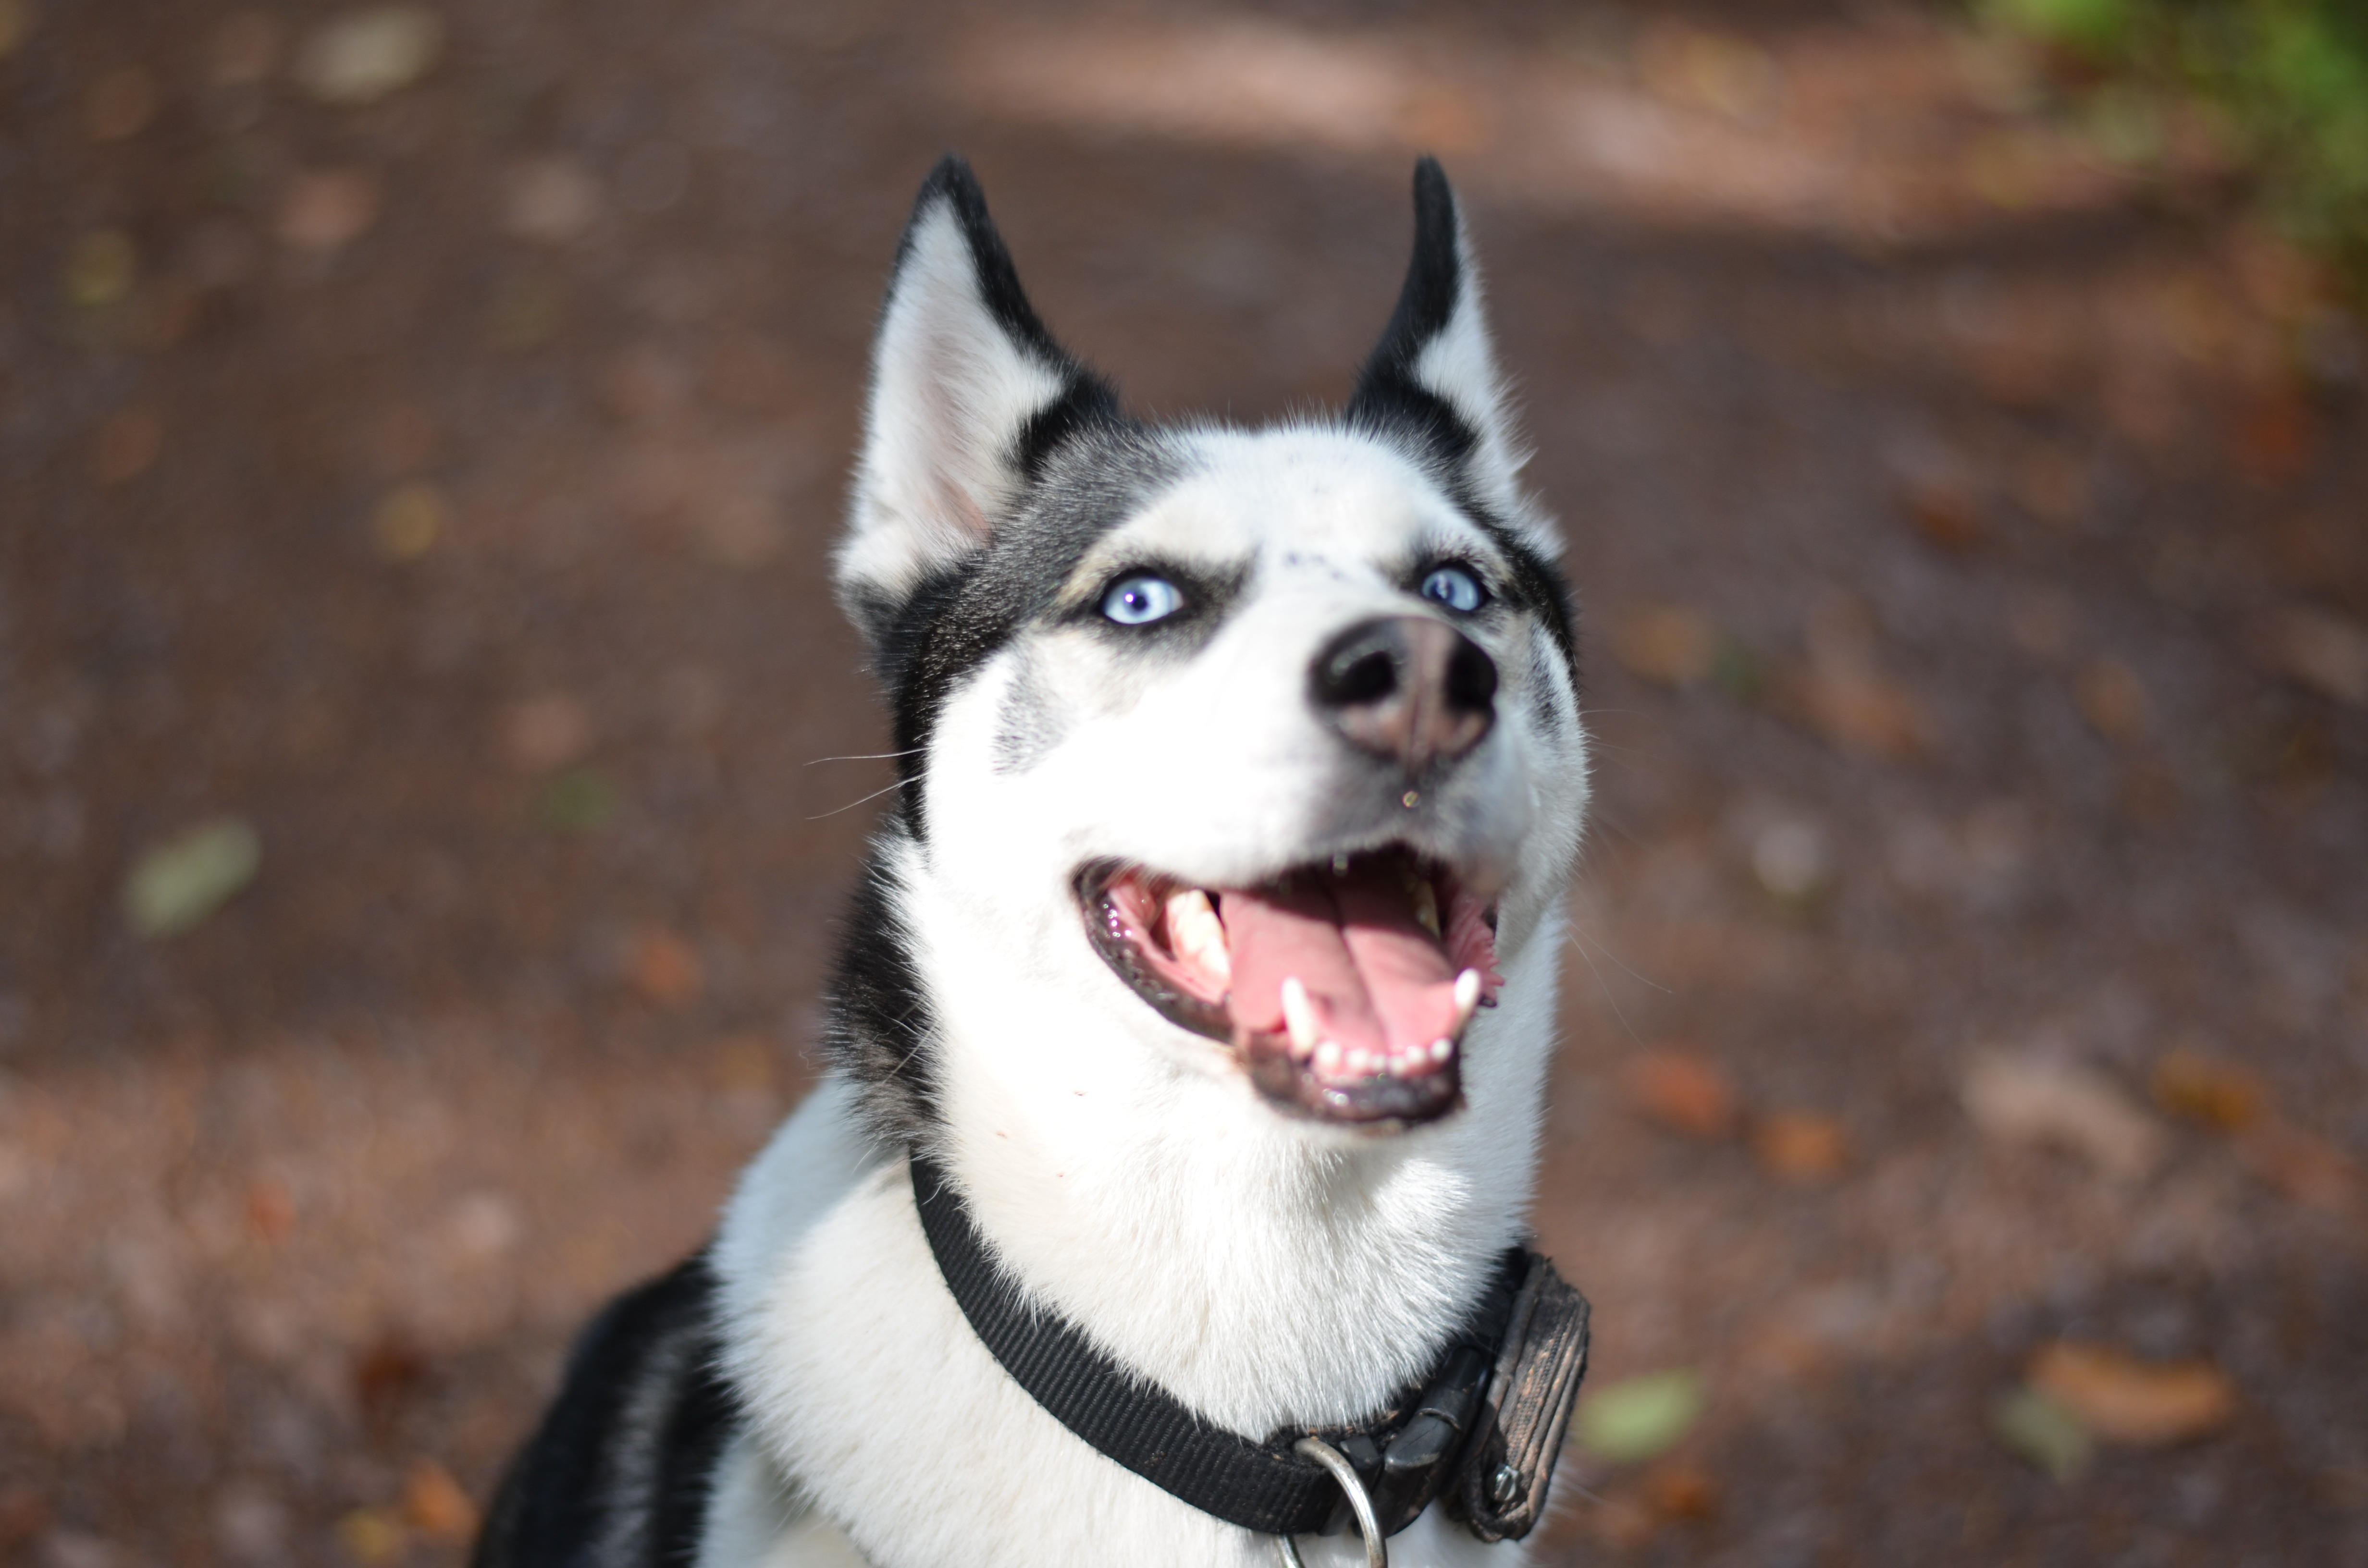
dog, mammal, husky, sunny, vertebrate, snow dog, dog breed, blue eyes, sled dog, sibirian husky, siberian husky, shikoku, karelian bear dog, dog like mammal, dog breed group, greenland dog, east siberian laika, west siberian laika, miniature siberian husky, alaskan klee kai, norwegian lundehund, lapponian herder